War in Afghanistan (2001–2021)

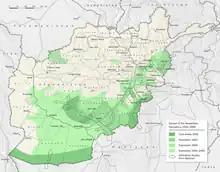
Map detailing the spread of the Taliban insurgency, 2002–2006

By late November, bin Laden was at a fortified training camp in Tora Bora. The Battle of Tora Bora began on 30 November. CIA teams working with tribal militias followed bin Laden there and began to call in airstrikes to clear out the mountainous camp, with special forces soon arriving in support. While the tribal militia numbered 1,000, it was not fighting eagerly during Ramadan. While the CIA requested that United States Army Rangers be sent and Marines were ready to deploy, they were declined. Bin Laden was eventually able to escape at some point in December to Pakistan.